Saint Hadelin

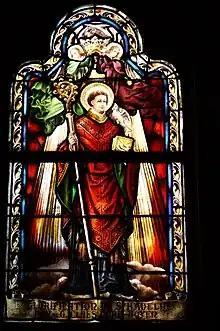
Hadelin, l'église St. Martin, Visé

Saint Hadelin (or Adelin, Hadelinus) (d. about 690), born in Guyenne, was one of the scholarly monks who preached Christianity and started conversion work in what is now Belgium, along with Saint Remaclus.